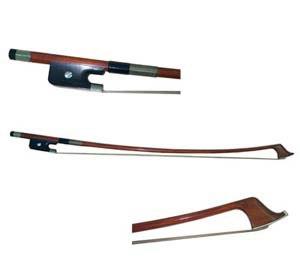
La contrebasse est un instrument grave de la famille des instruments à cordes. Avant l'octobasse, la contrebasse est le plus grand et l'un des plus graves instruments de cette famille. À la différence des autres instruments de la famille, qui s'accordent en quintes, elle s'accorde aujourd’hui en quartes, essentiellement pour des raisons de facilité de doigté.